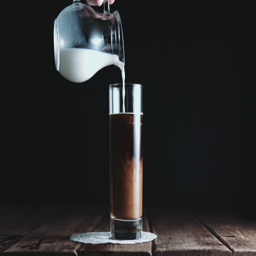
jar of milk is being poured into a tall glass of coffee against dark background